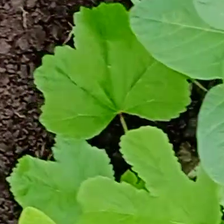
Weed species: Little_Mallow(Malva parviflora)